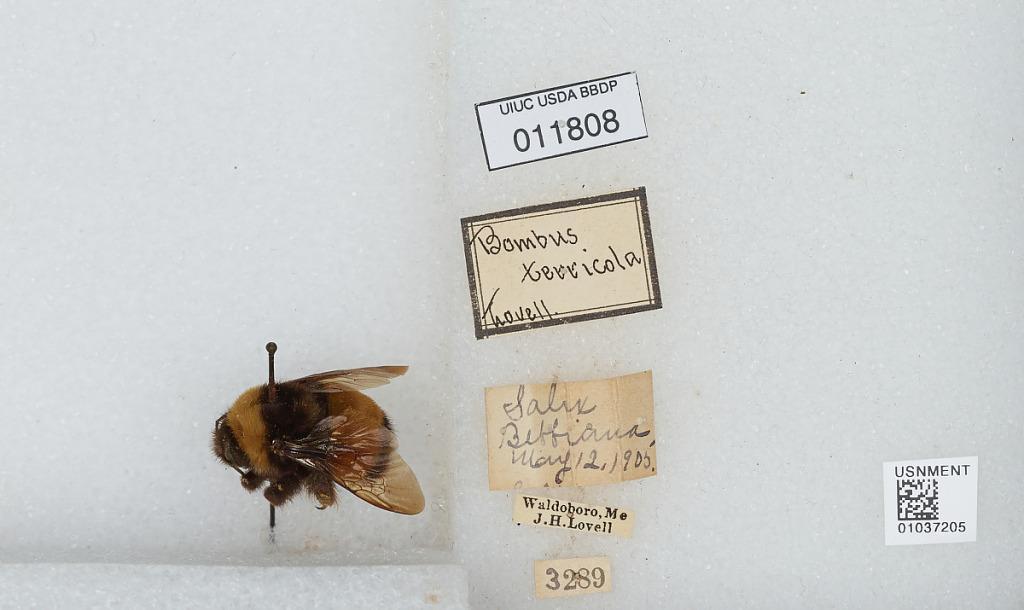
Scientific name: Bombus (Bombus) terricola Kirby
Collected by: J. Lovell
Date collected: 1905-5-12
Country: United States
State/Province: Maine
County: Lincoln
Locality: Waldoboro
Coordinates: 44.1014, -69.3897